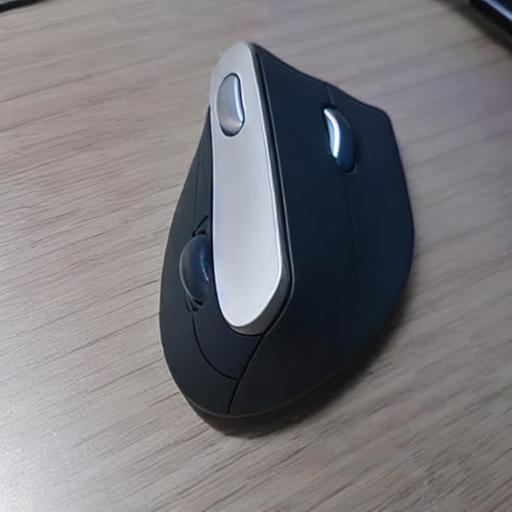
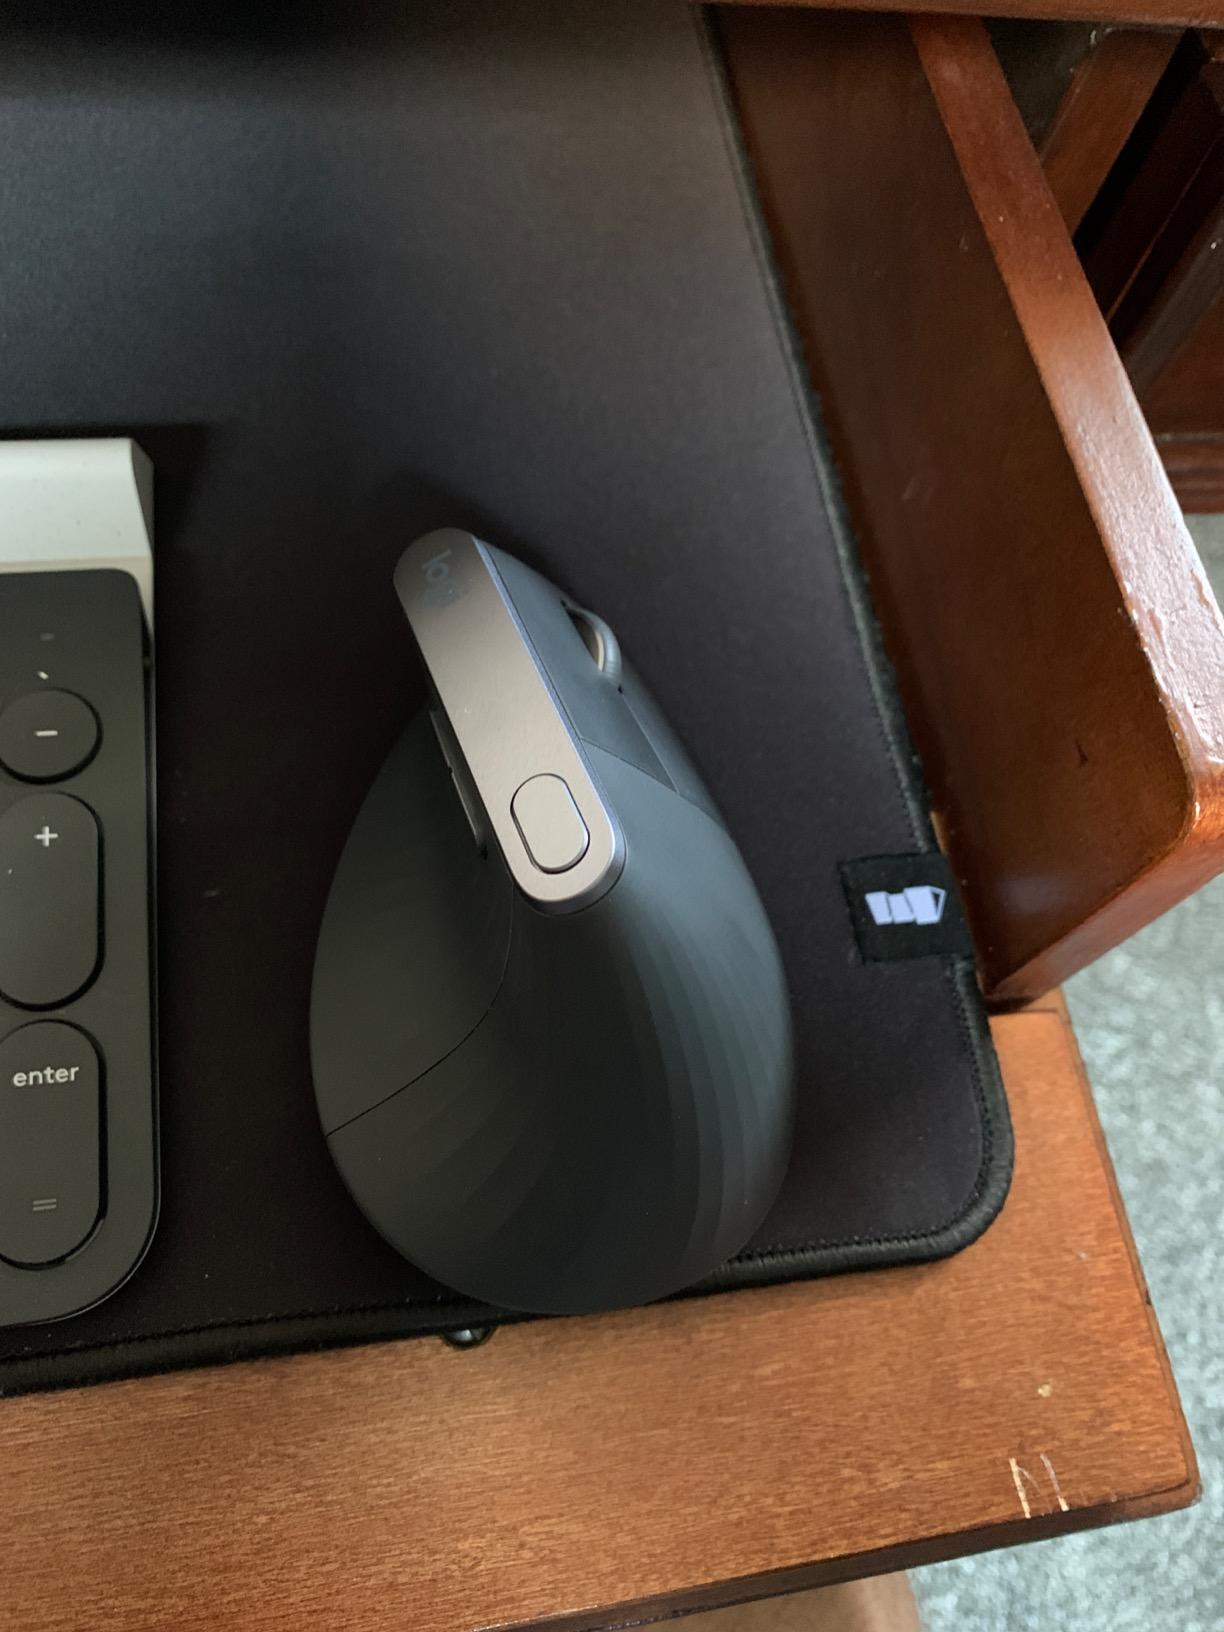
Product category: mouse
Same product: no